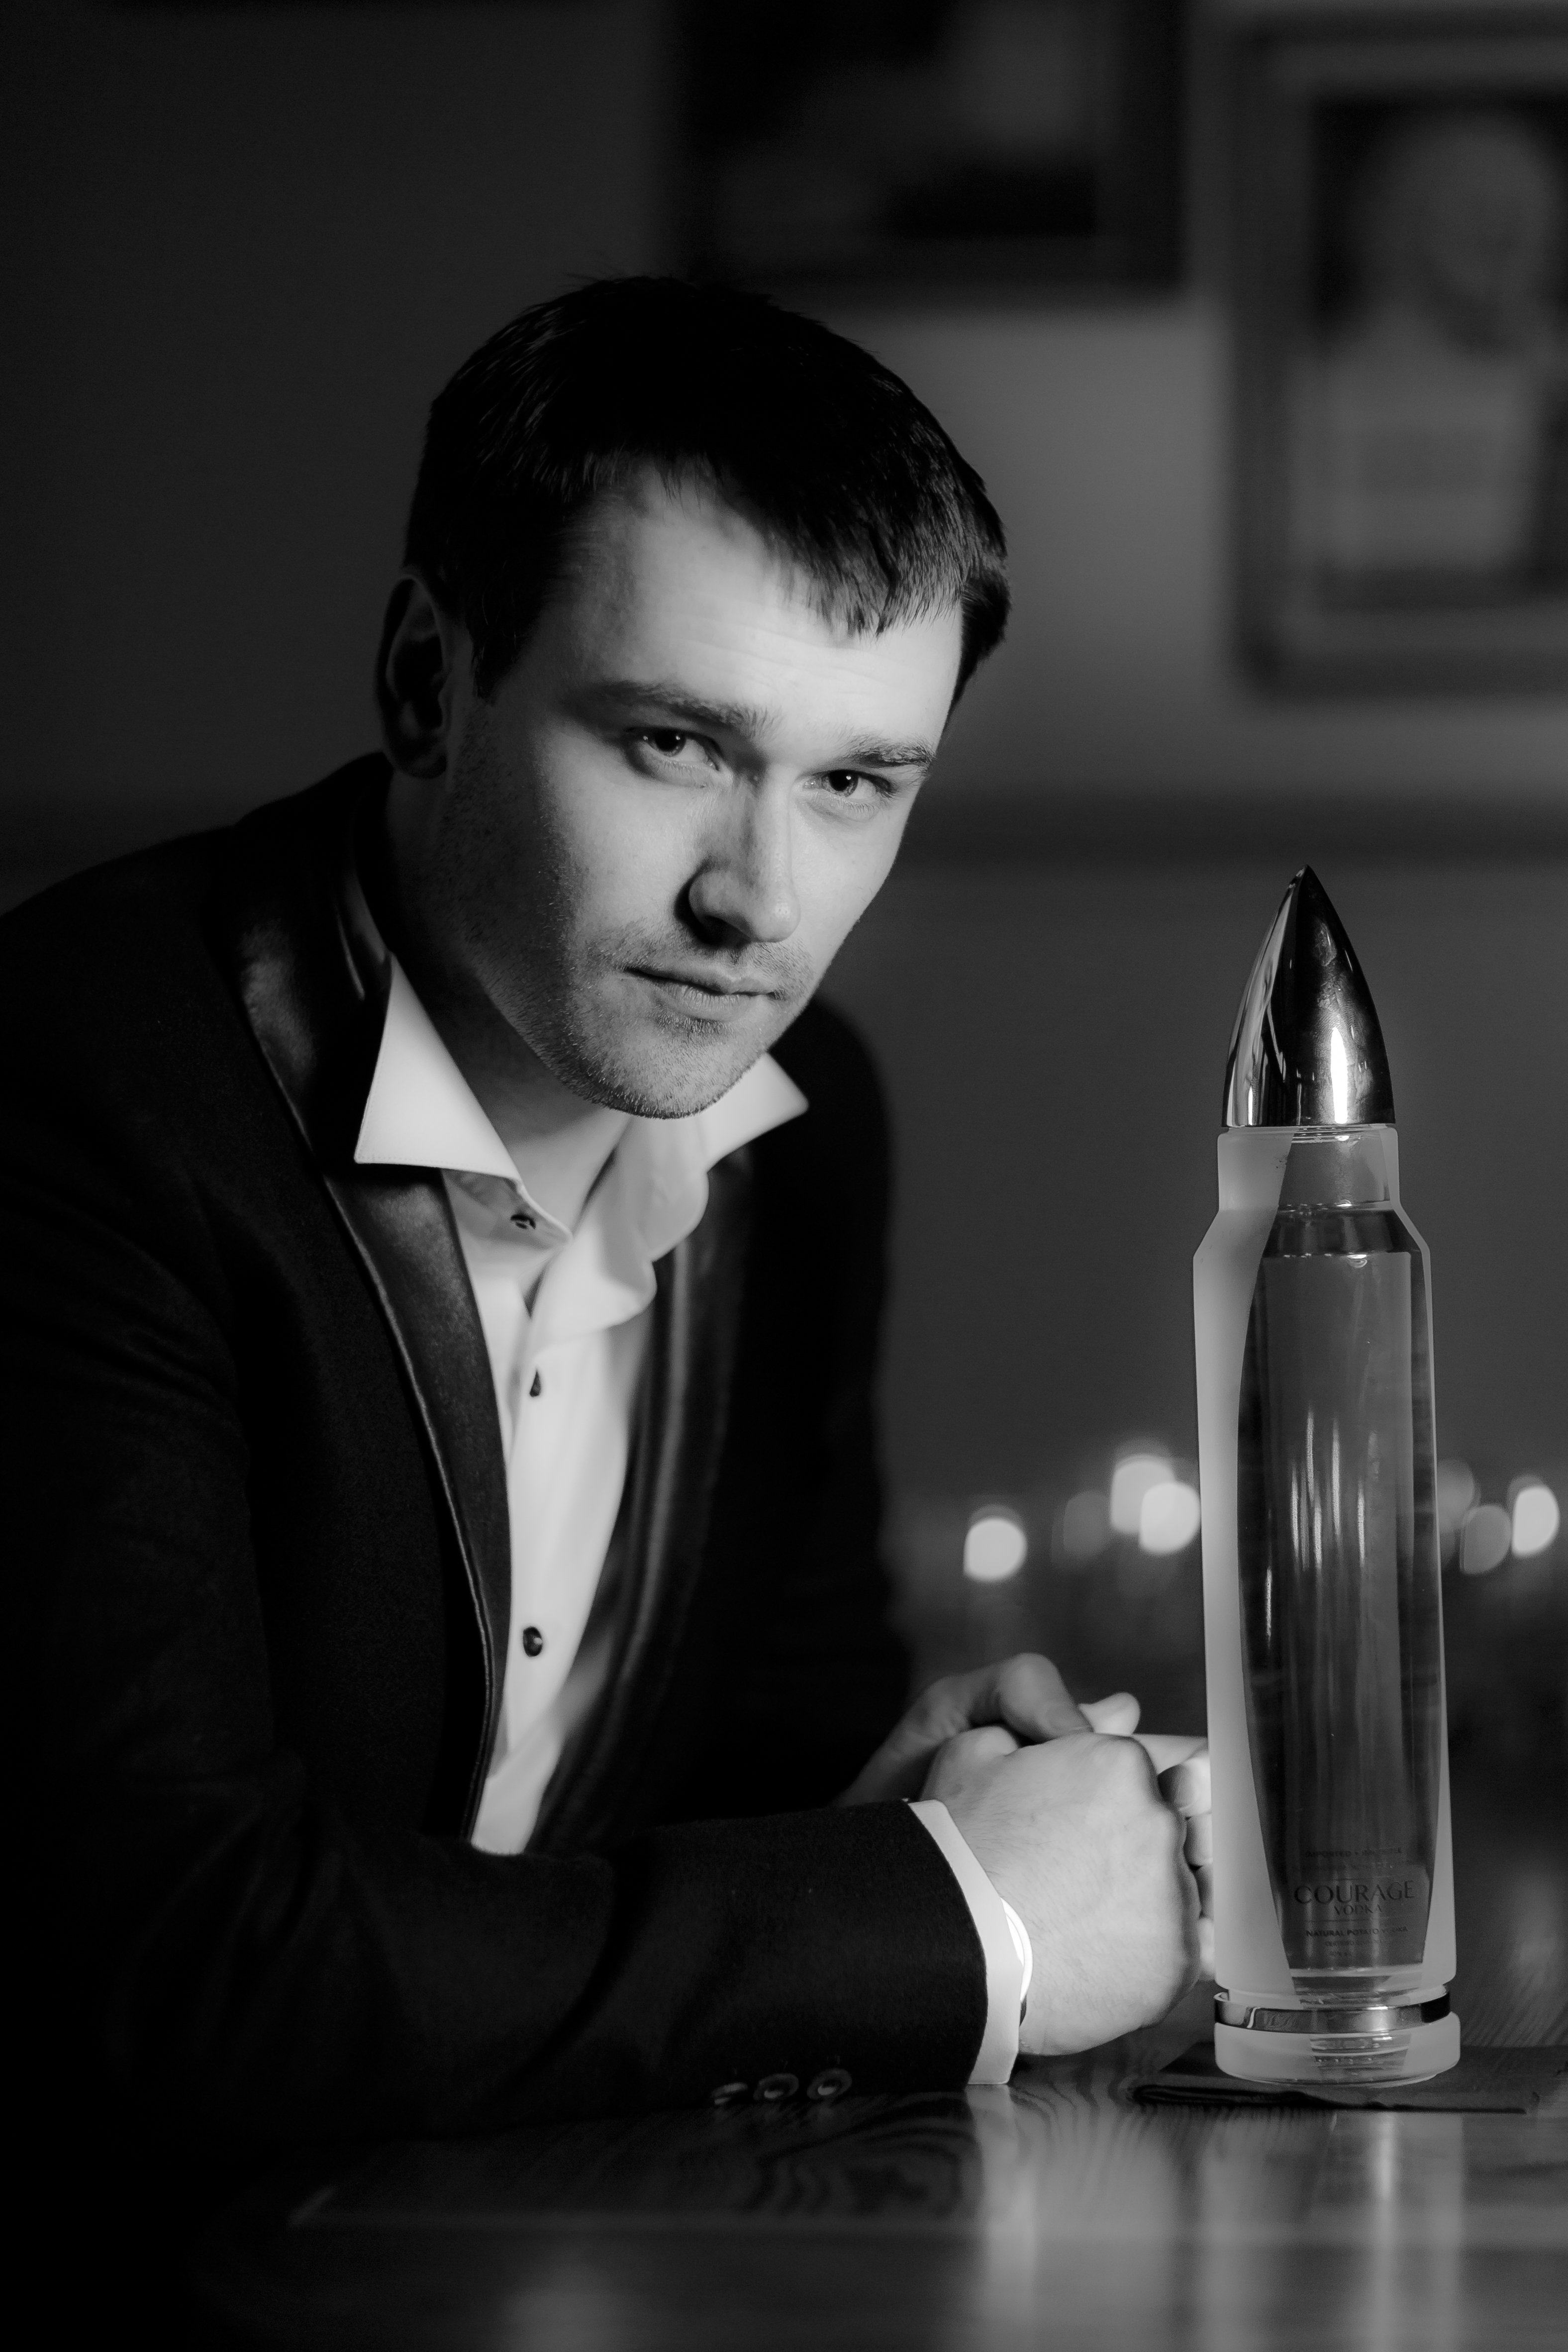
man, person, bokeh, black and white, white, photography, male, portrait, canon, black, monochrome, glasses, photograph, canon6d, 6d, priolite, canon85mm12, greenpointbrooklyn, squinch, moonlightmile, formal wear, monochrome photography, portrait photography, film noir, human positions